University of Potsdam

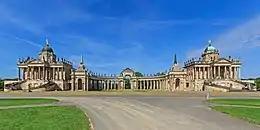
Part of the University of Potsdam campus: the Commons building at the New Palace.

The University of Potsdam is a public university in Potsdam, capital of the state of Brandenburg, northeastern Germany.